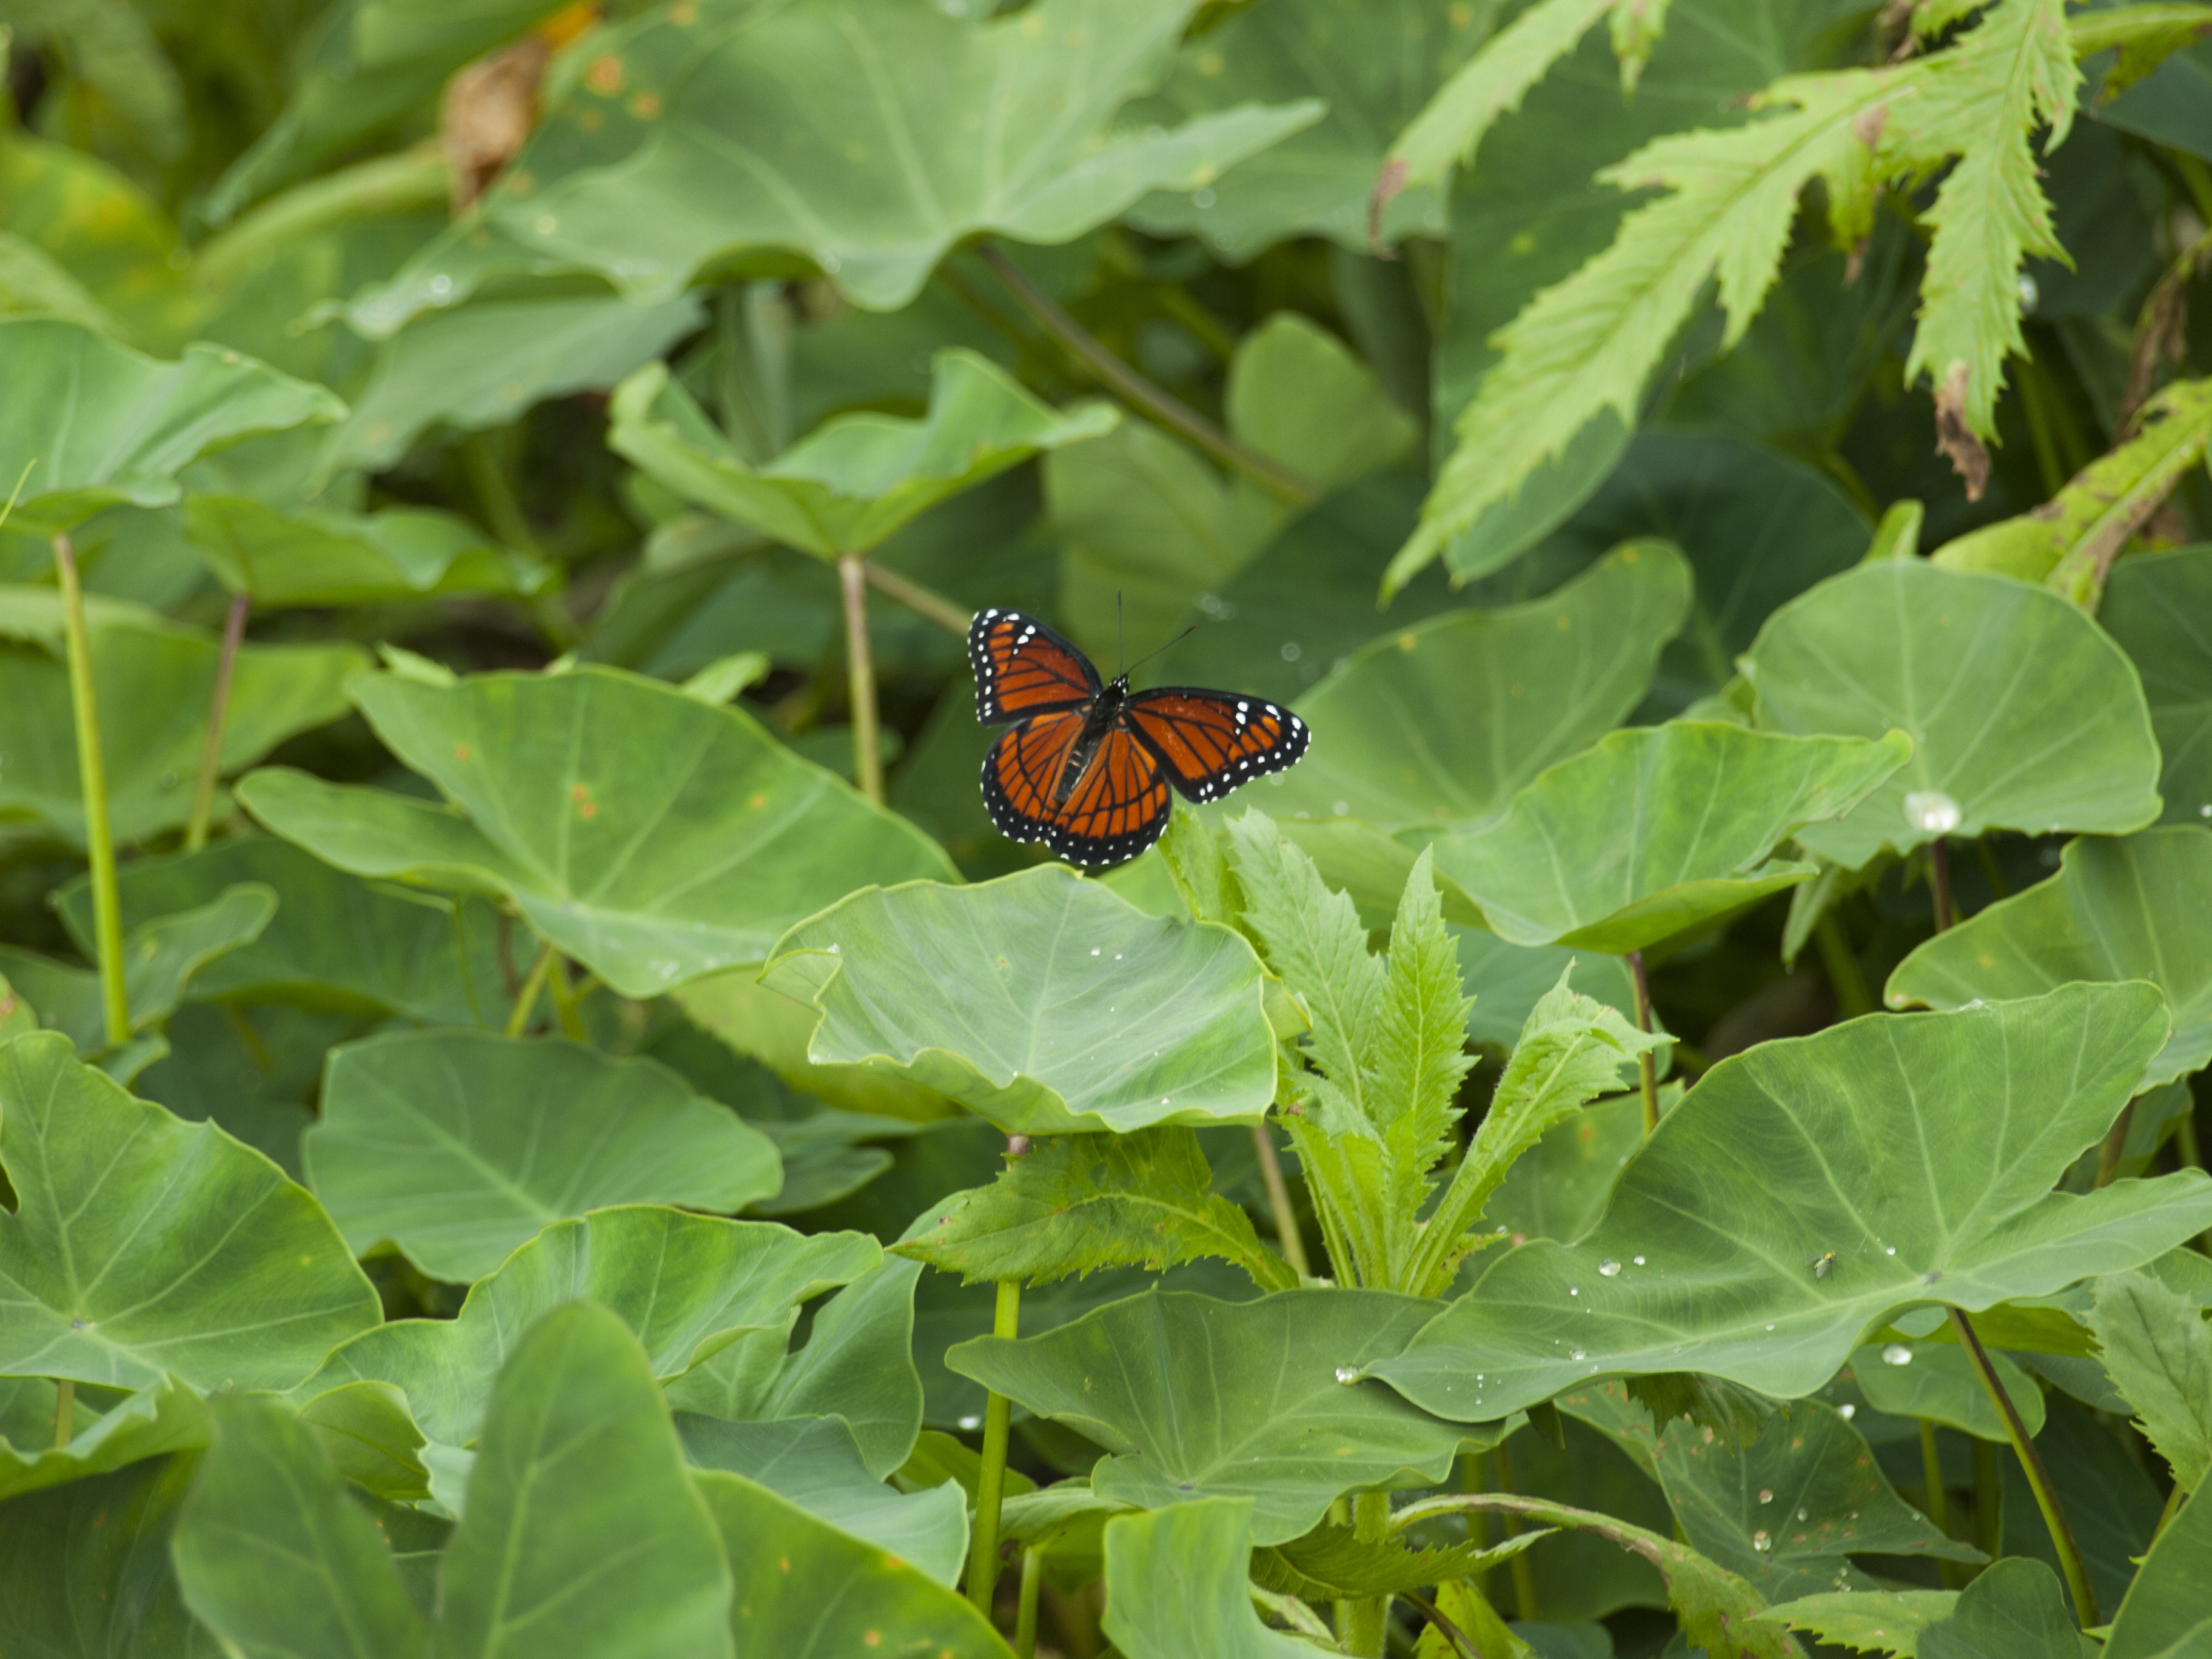
nature, leaf, flower, bush, green, insect, botany, butterfly, fauna, invertebrate, arthropod, summer green, moths and butterflies